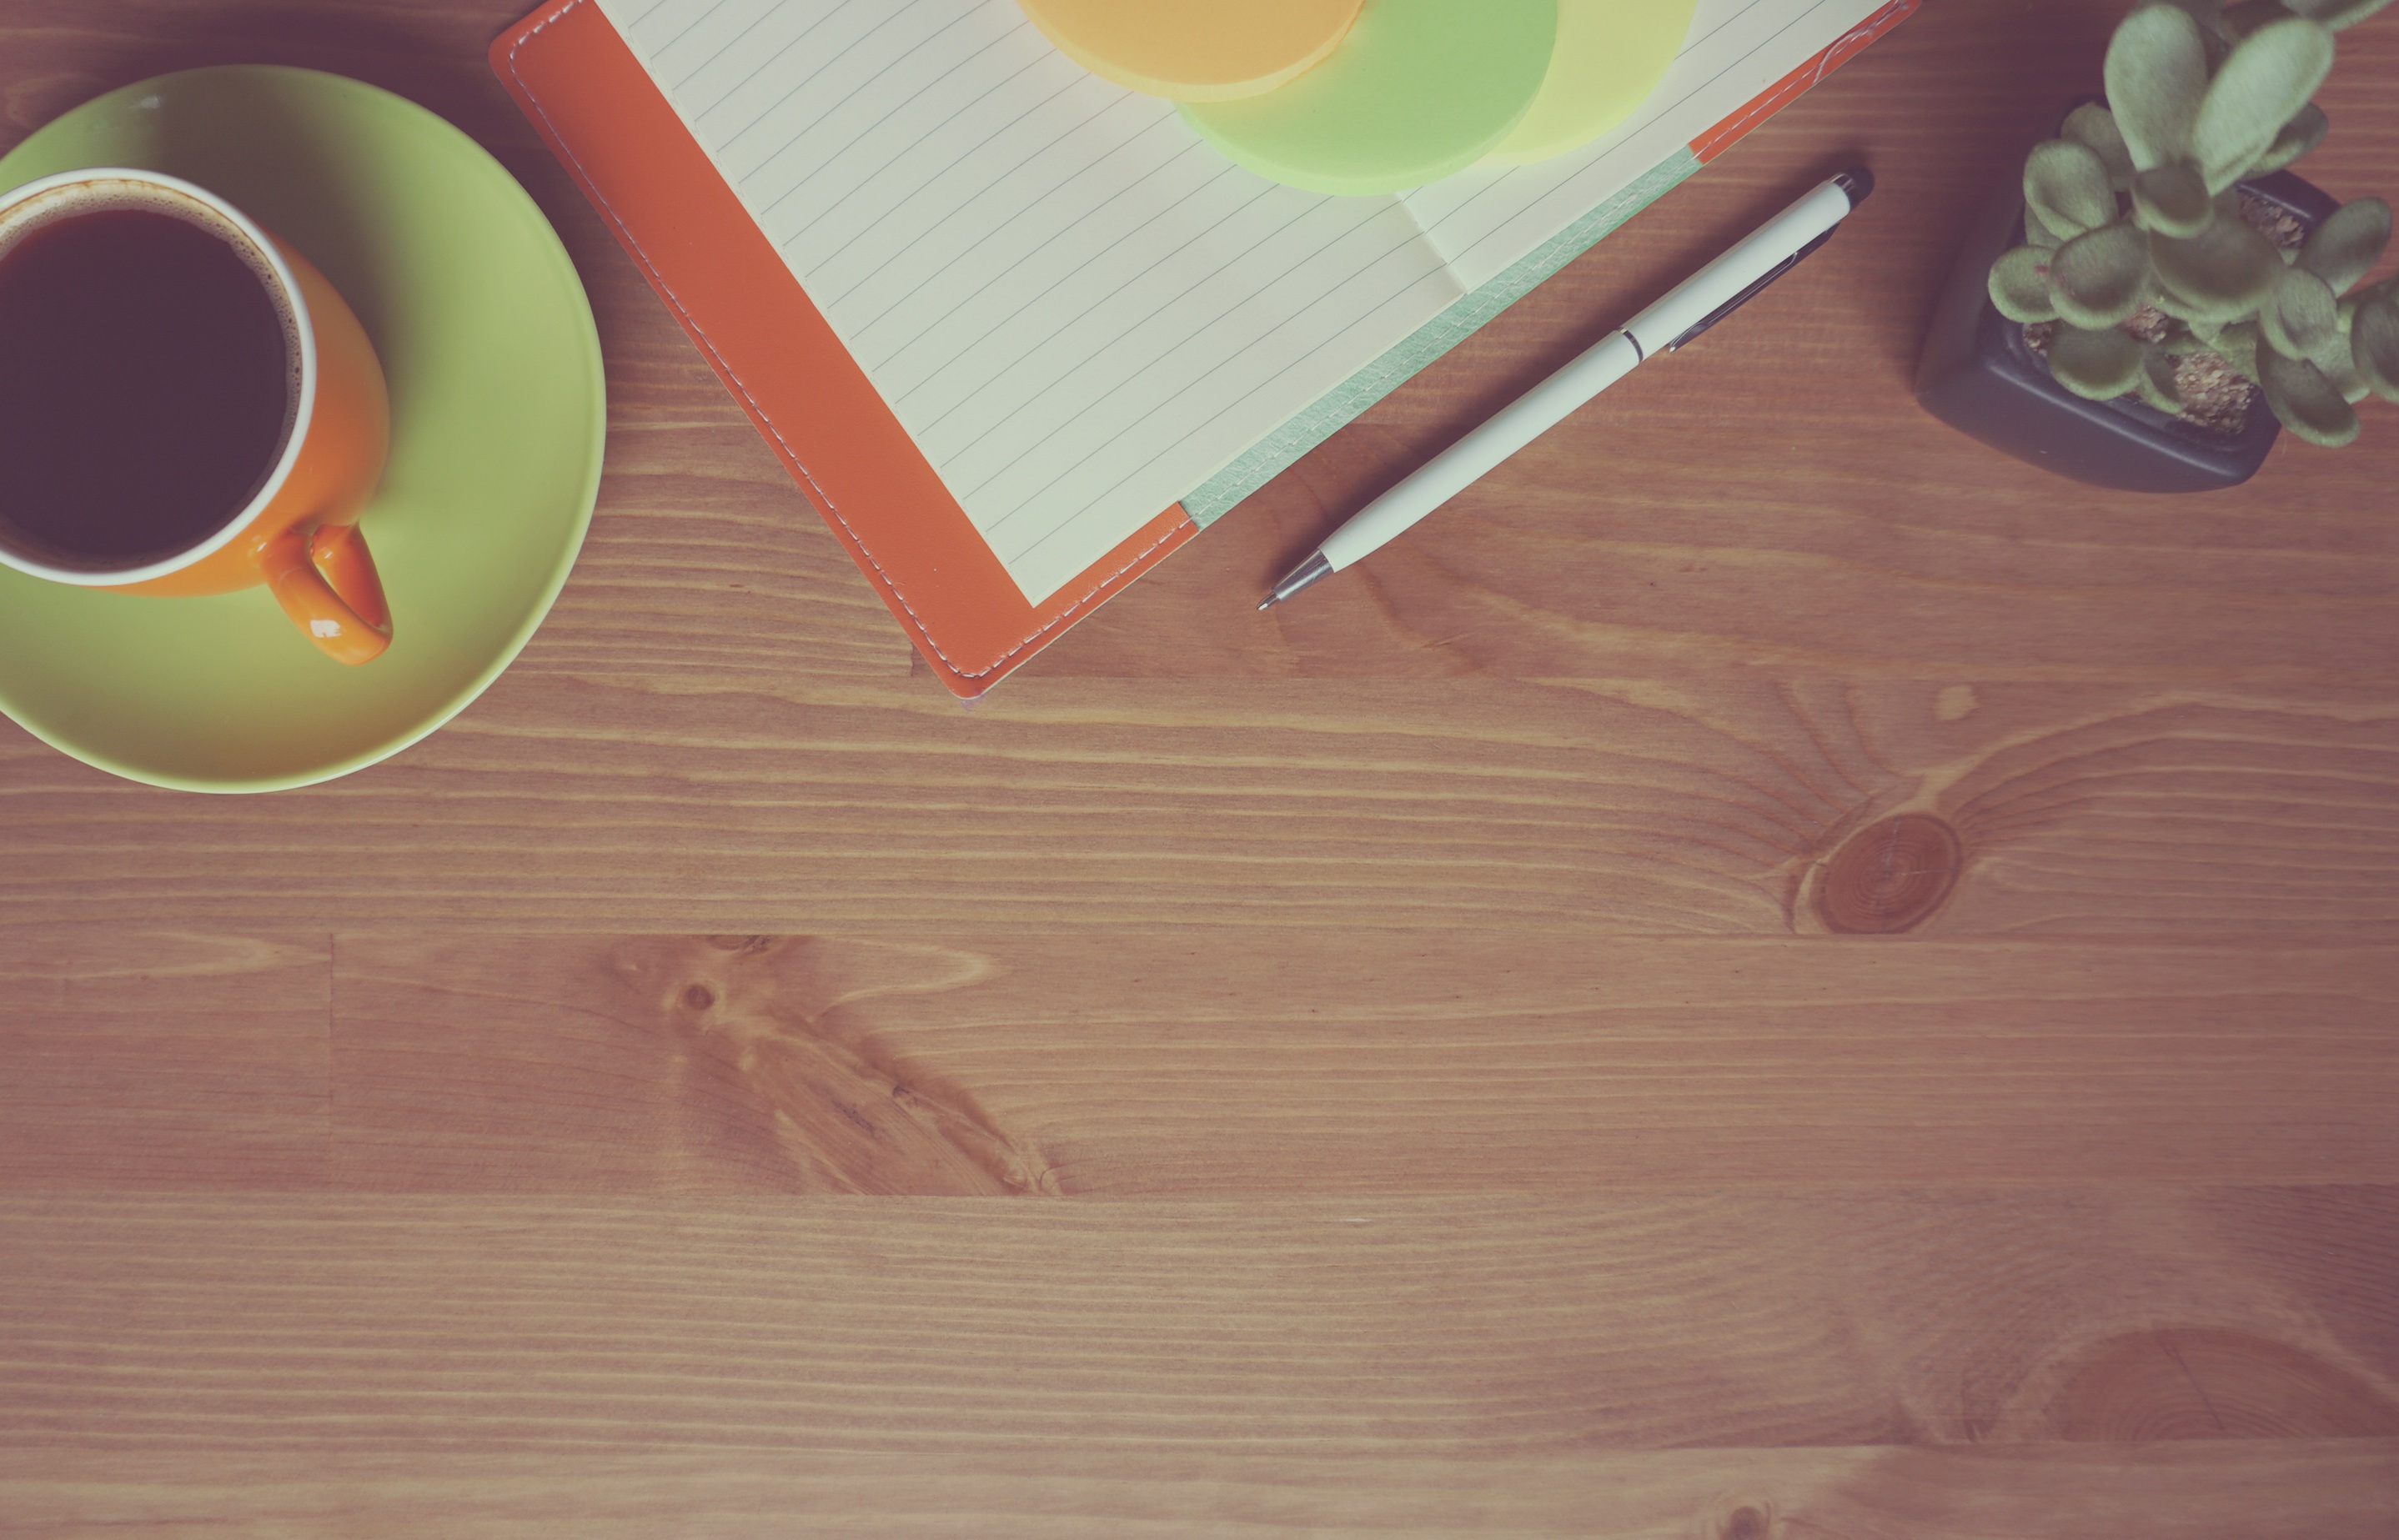
green, wood, laminate flooring, yellow, hardwood, floor, table, flooring, Material property, wood flooring, wood stain, plywood, cutting board, square